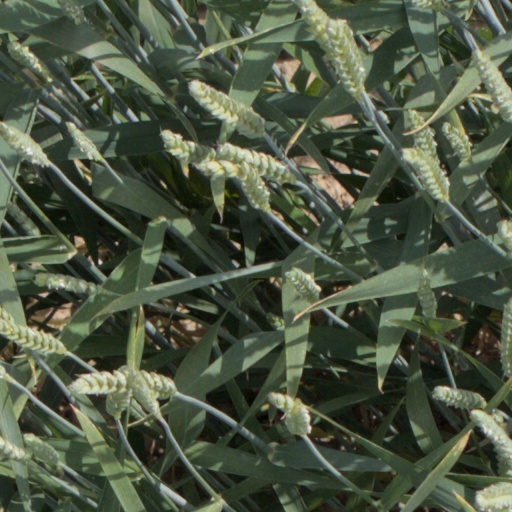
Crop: wheat